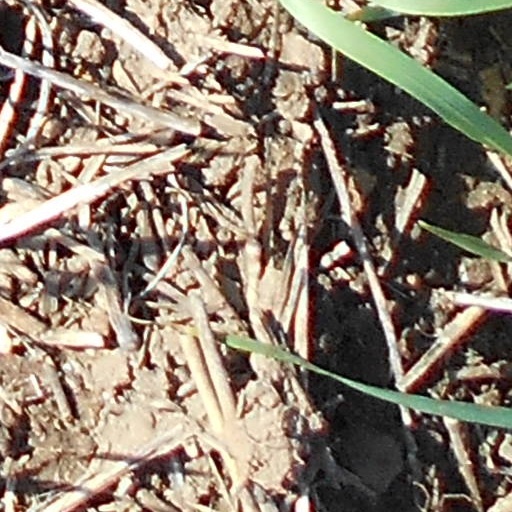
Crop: wheat